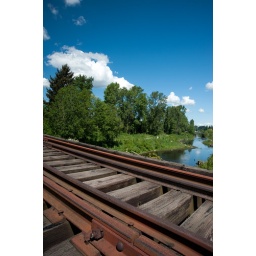
A disused railroad bridge in Redmond over a river